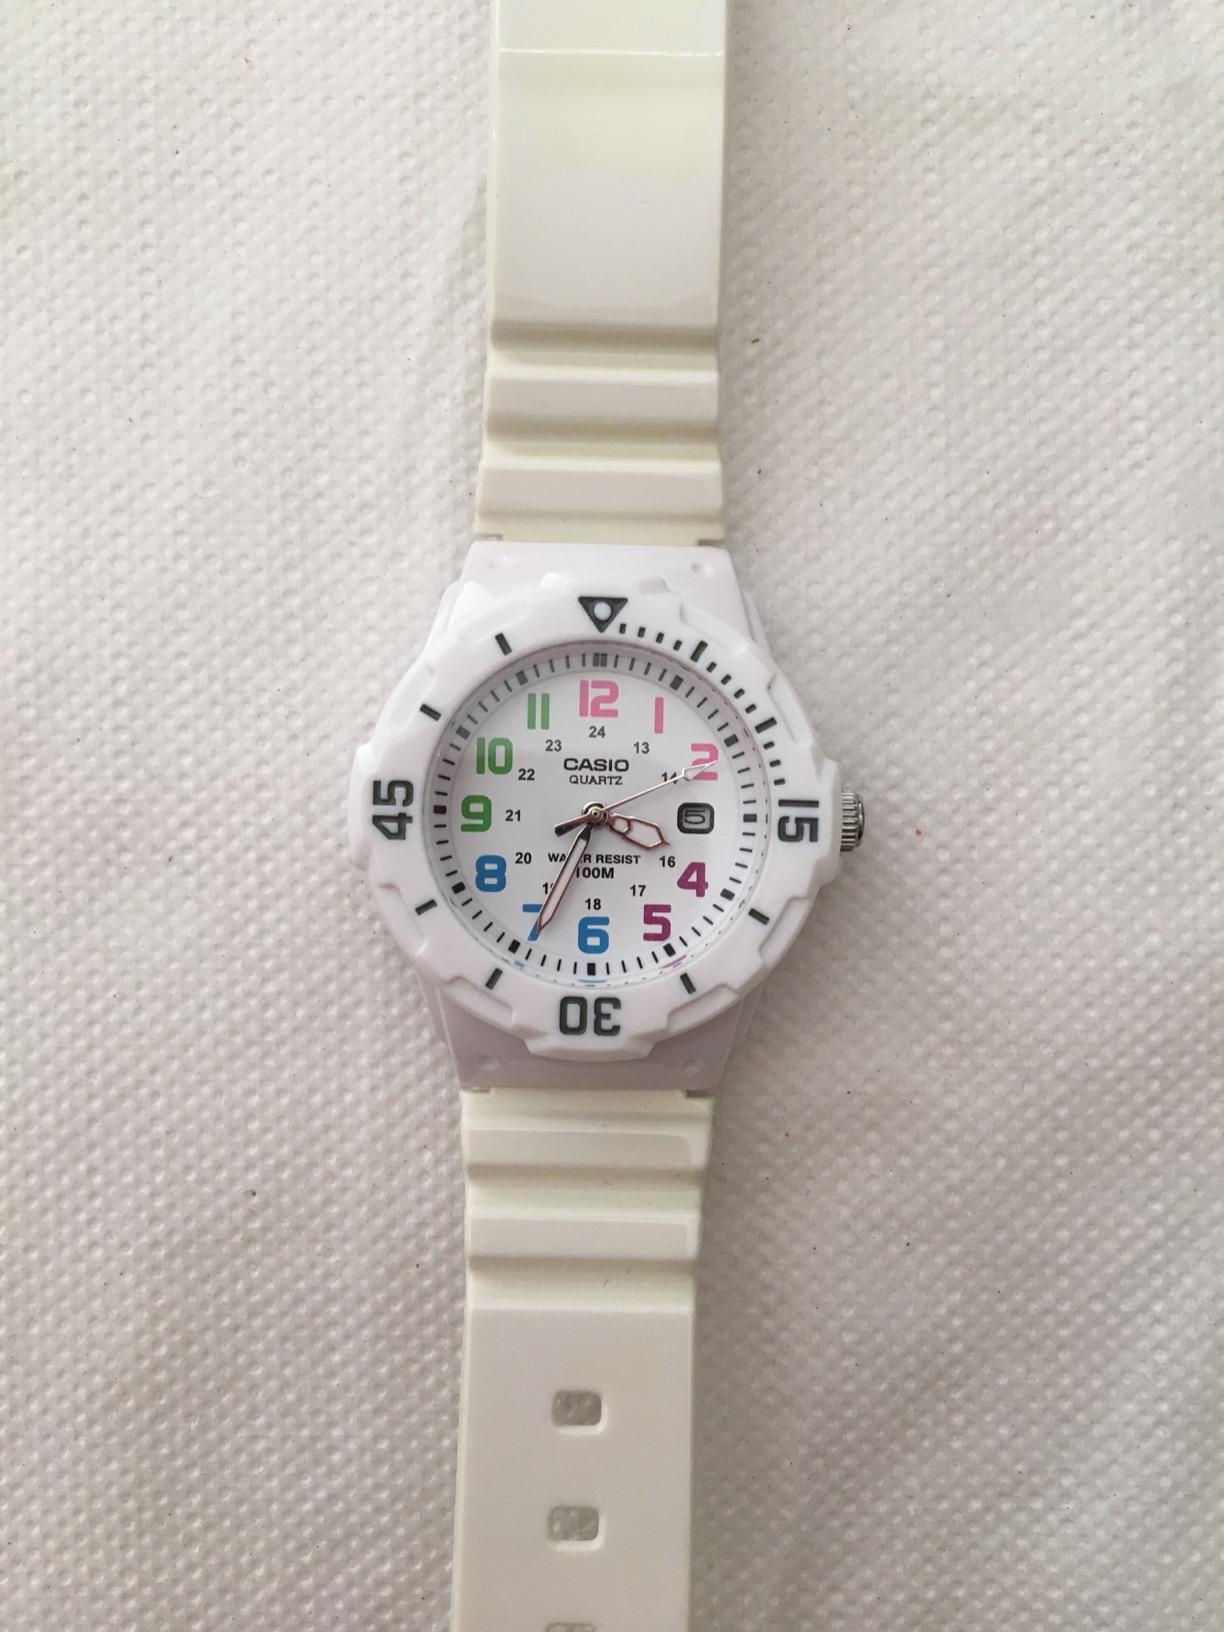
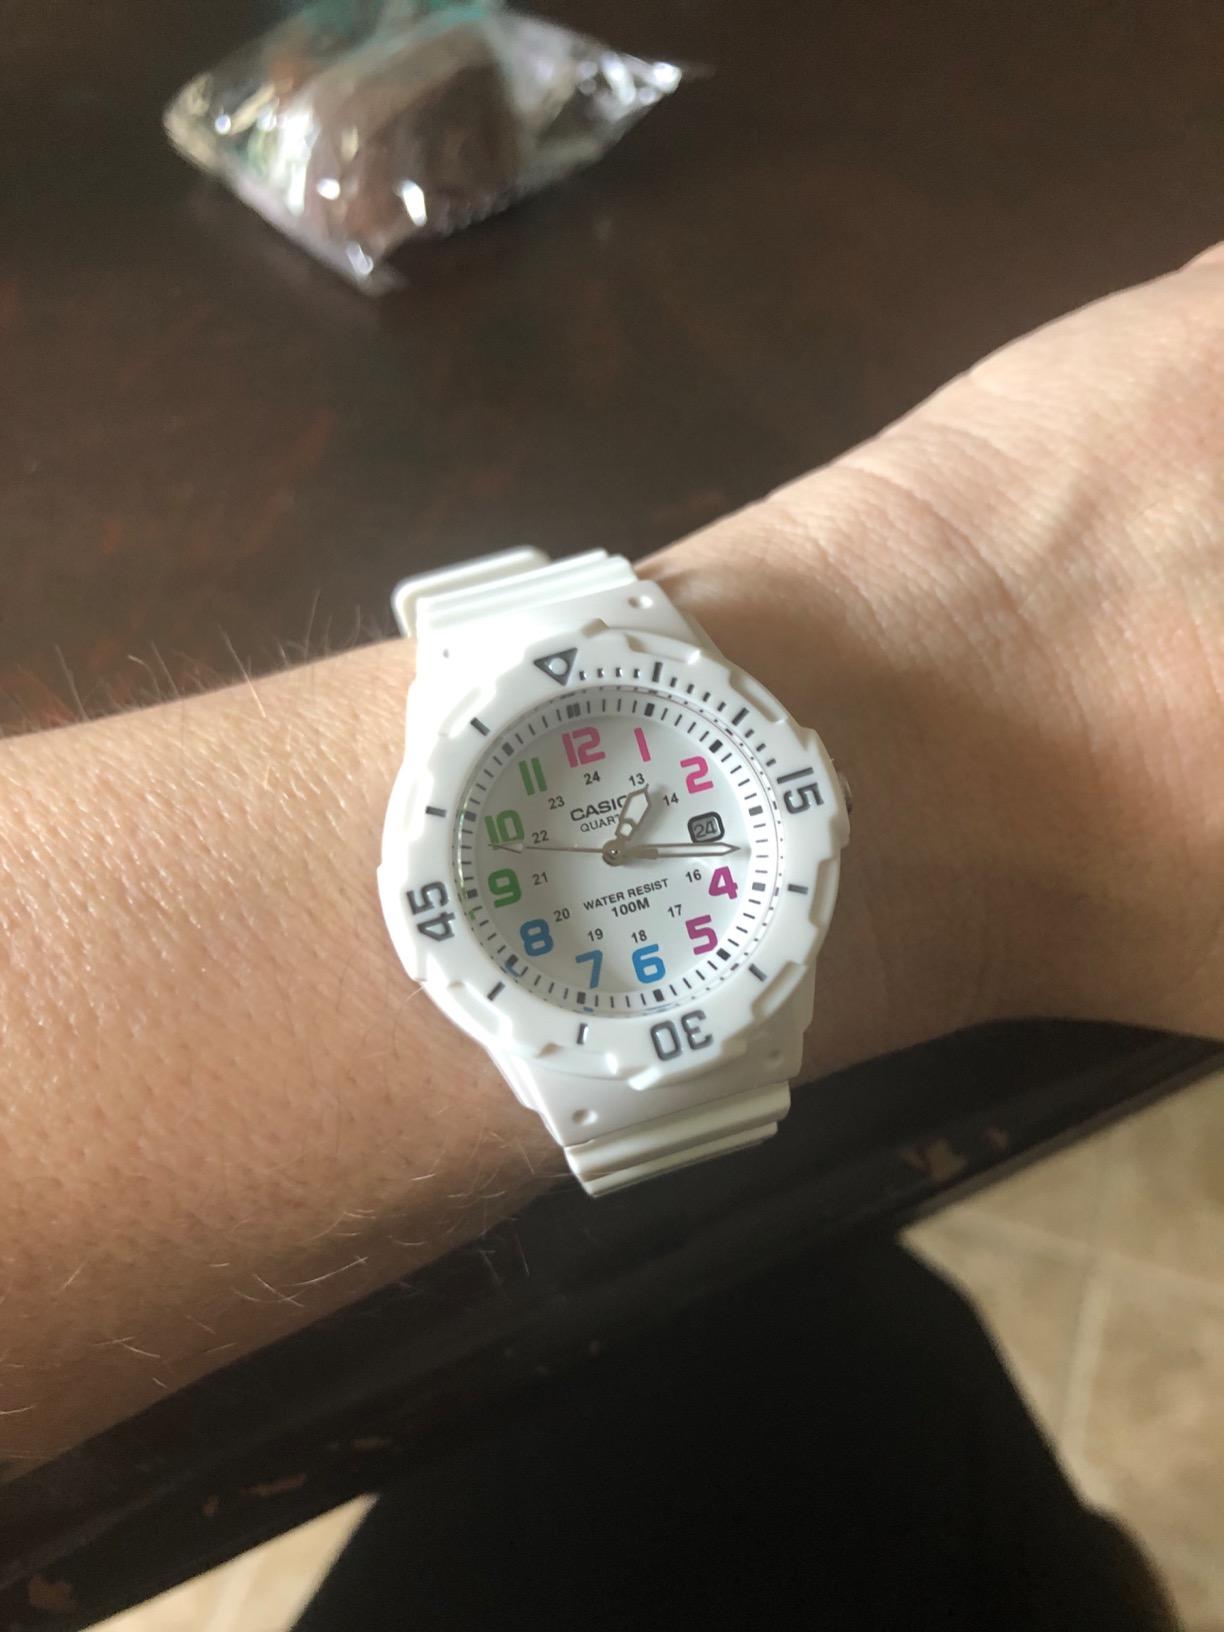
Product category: accessories_watch
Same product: yes